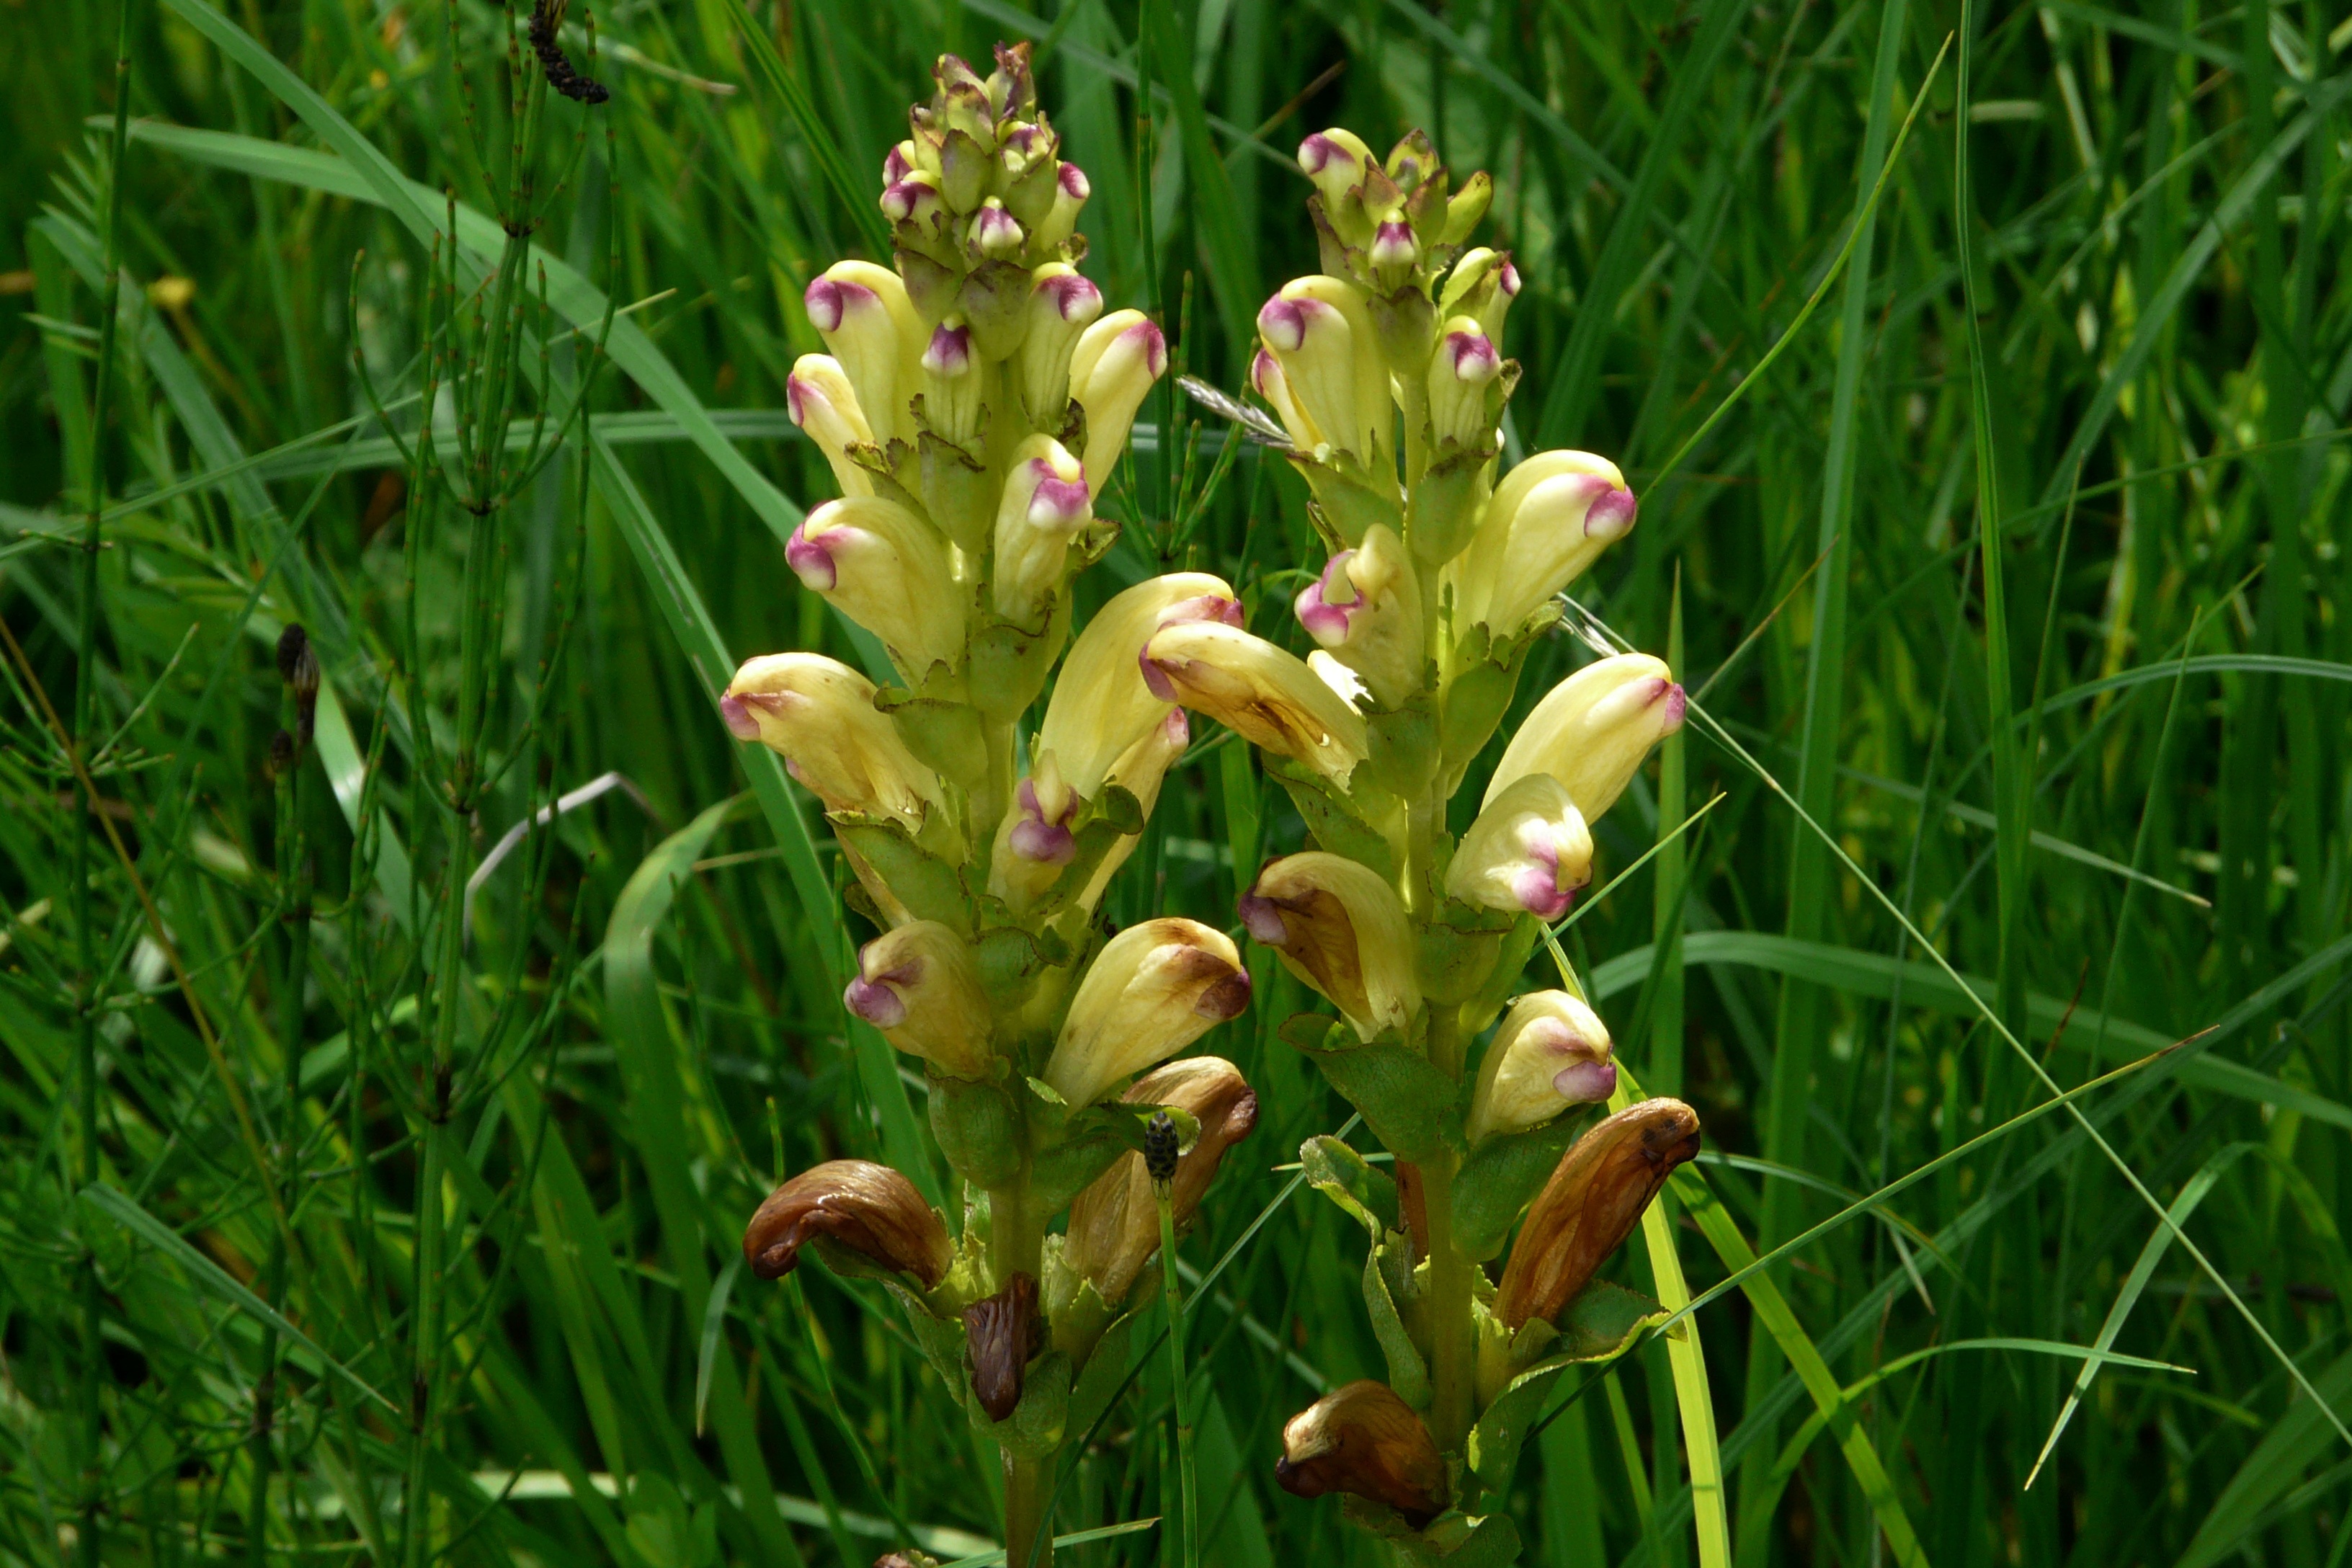
flower, plant, flora, botany, land plant, grass, grass family, prairie, flowering plant, broomrape, meadow, wildflower, castilleja, gladiolus, macro photography